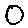
Label: 0